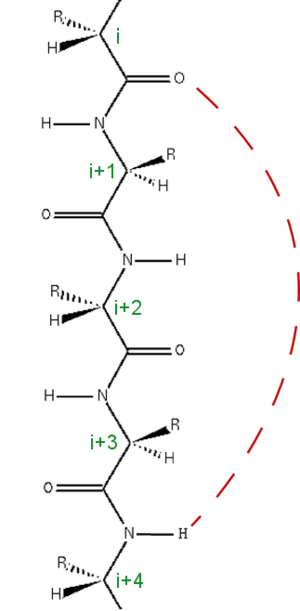
L'hélice alpha est une structure secondaire courante des protéines. Elle est formée par l'enroulement régulier sur elle-même d'une chaîne polypeptidique de forme hélicoïdale avec un pas de rotation droit dans laquelle chaque groupe N-H de la chaine principale d'un acide aminé forme une liaison hydrogène avec le groupe C=O de la chaine principale du quatrième acide aminé le précédant. Cette structure secondaire est parfois appelée une hélice α de Pauling-Corey-Branson. Le nom de hélice 3,6₁₃ est également utilisé pour définir cette structure secondaire, la valeur de 3,6 correspond au nombre d'acides aminés dans le pas de l'hélice ; 13 est le nombre d'atomes dans le cycle fermé par la liaison hydrogène. Parmi les types de structures locales présents dans les protéines, l'hélice α est la structure secondaire la plus prévisible par l'analyse de la séquence primaire ainsi que la plus répandue.